Aitkin Carnegie Library

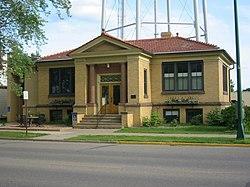

The Aitkin Carnegie Library is a Carnegie library in Aitkin, Minnesota, United States. It was designed by architects Claude & Starck and was built in the Classical Revival style. It was listed on the National Register of Historic Places in 1982.